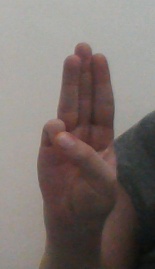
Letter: thaa